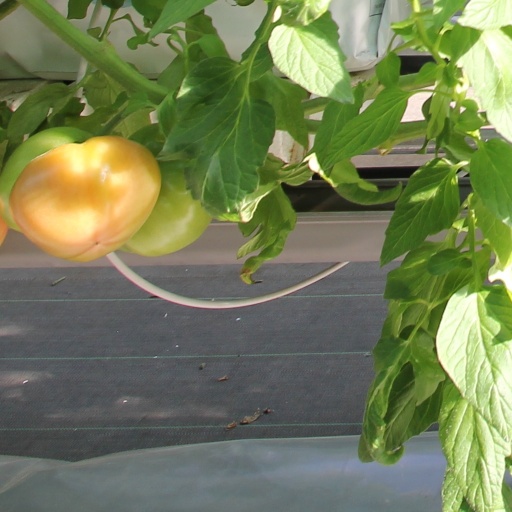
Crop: tomato